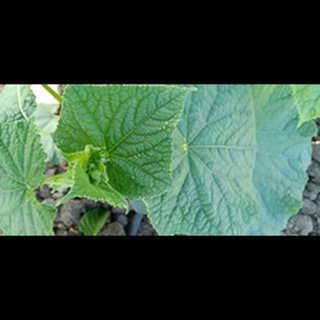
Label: healthy_cucumber